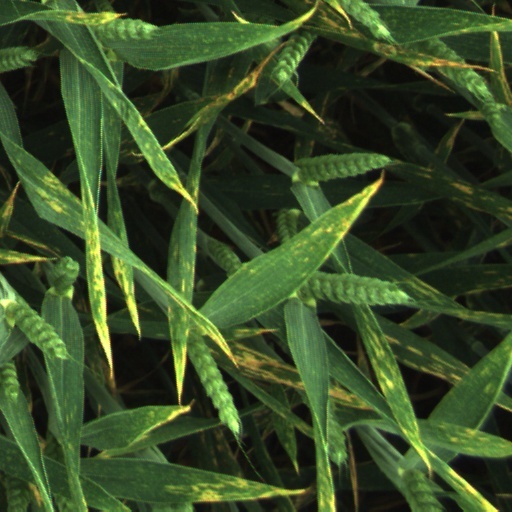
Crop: wheat